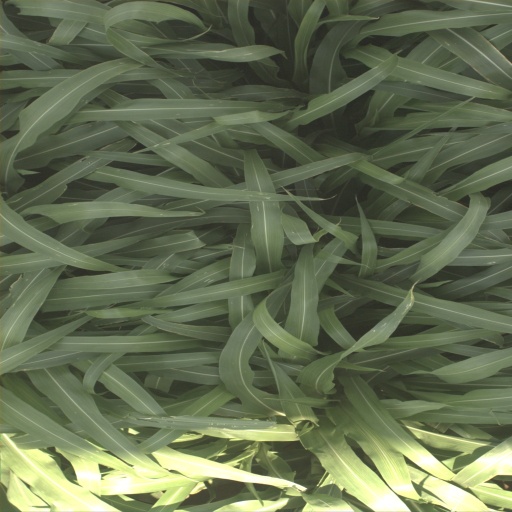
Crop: sorghum